Beau Allen

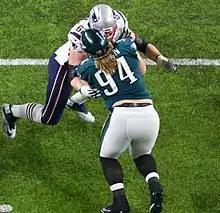
Allen (number 94) in Super Bowl LII

Allen was selected in the seventh round (224th overall) of the 2014 NFL draft by the Philadelphia Eagles. On May 15, 2014, he signed a four-year deal with the Eagles. As a rookie in 2014, Allen played all 16 games with 10 tackles and half a sack. In 2015, he played 16 games with 2 starts, finishing the year with 28 tackles and 2 passes defended.